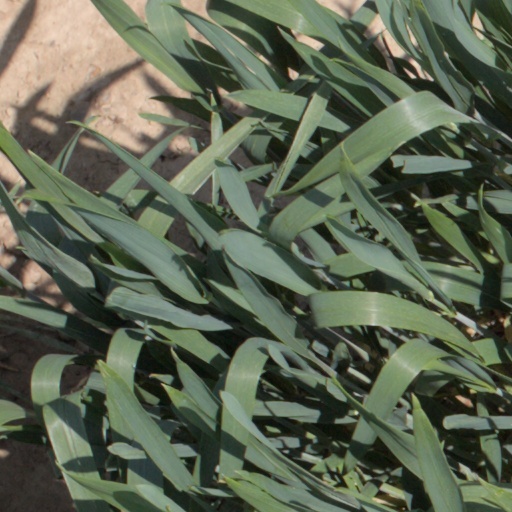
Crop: wheat